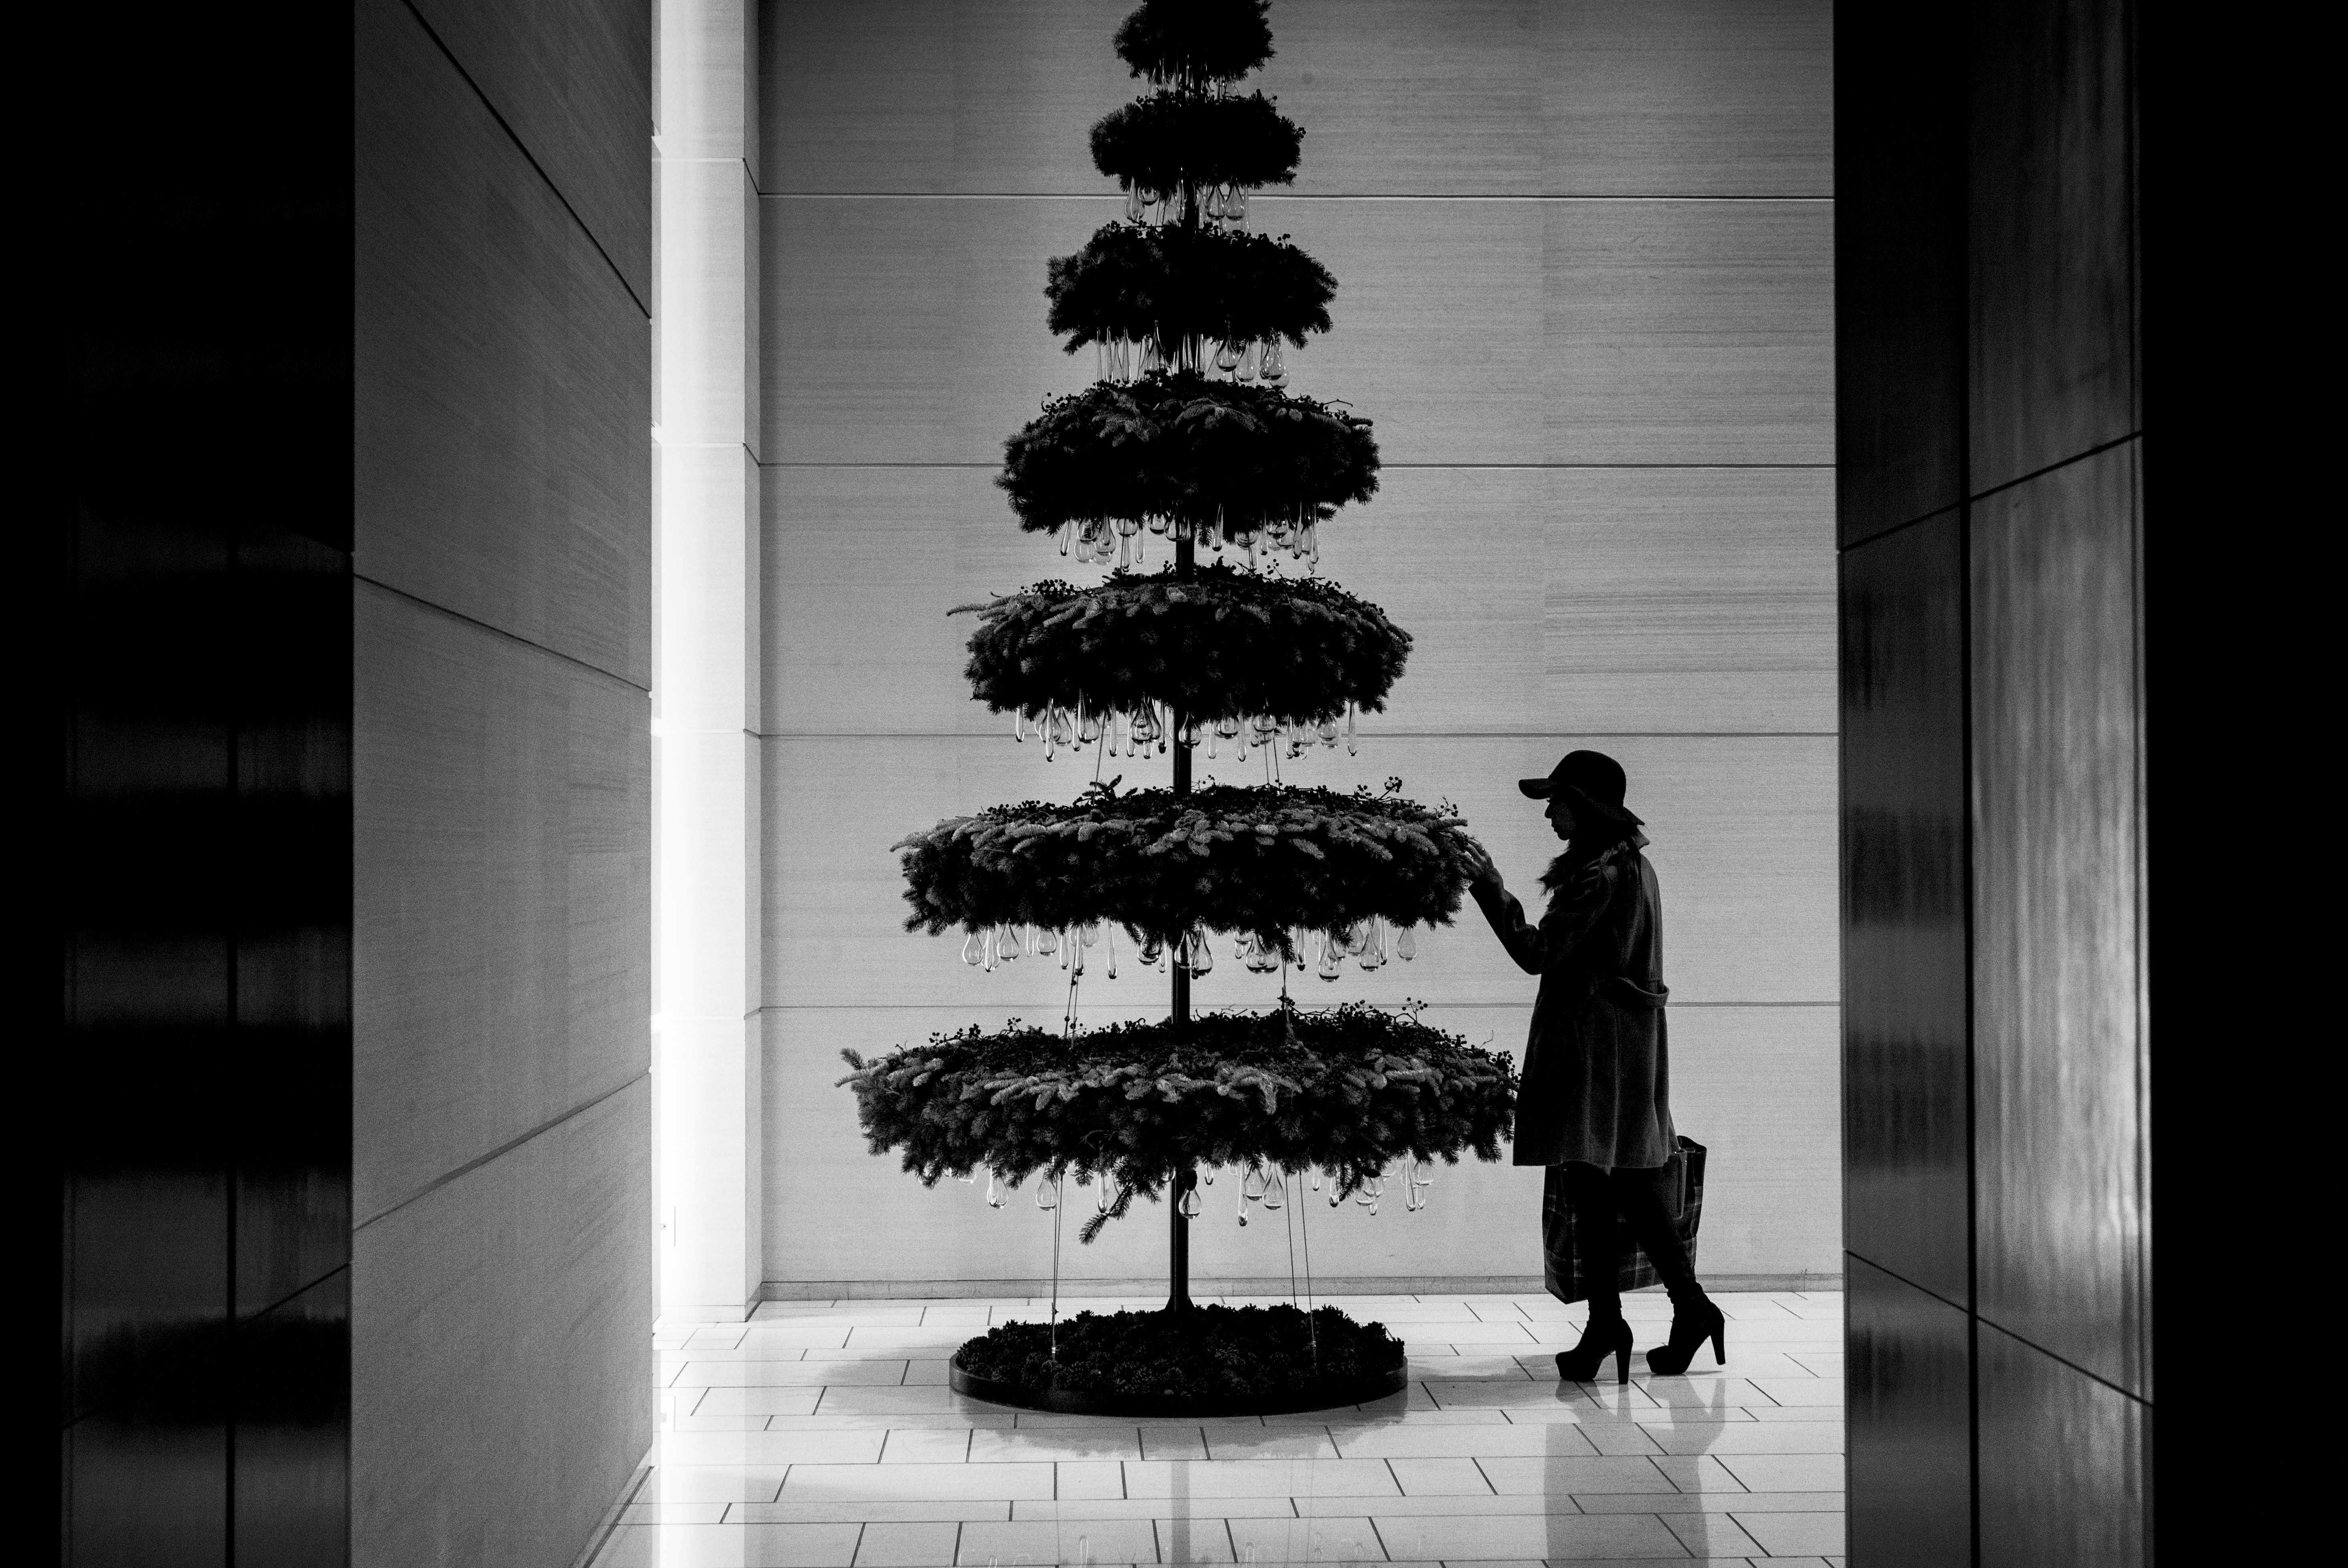
tree, light, black and white, white, photography, reflection, column, shadow, darkness, black, monochrome, lighting, streetphotography, bw, design, tokyo, symmetry, photograph, image, stphotographia, shape, streetpics, artinbw, dakohuang, monochrome photography